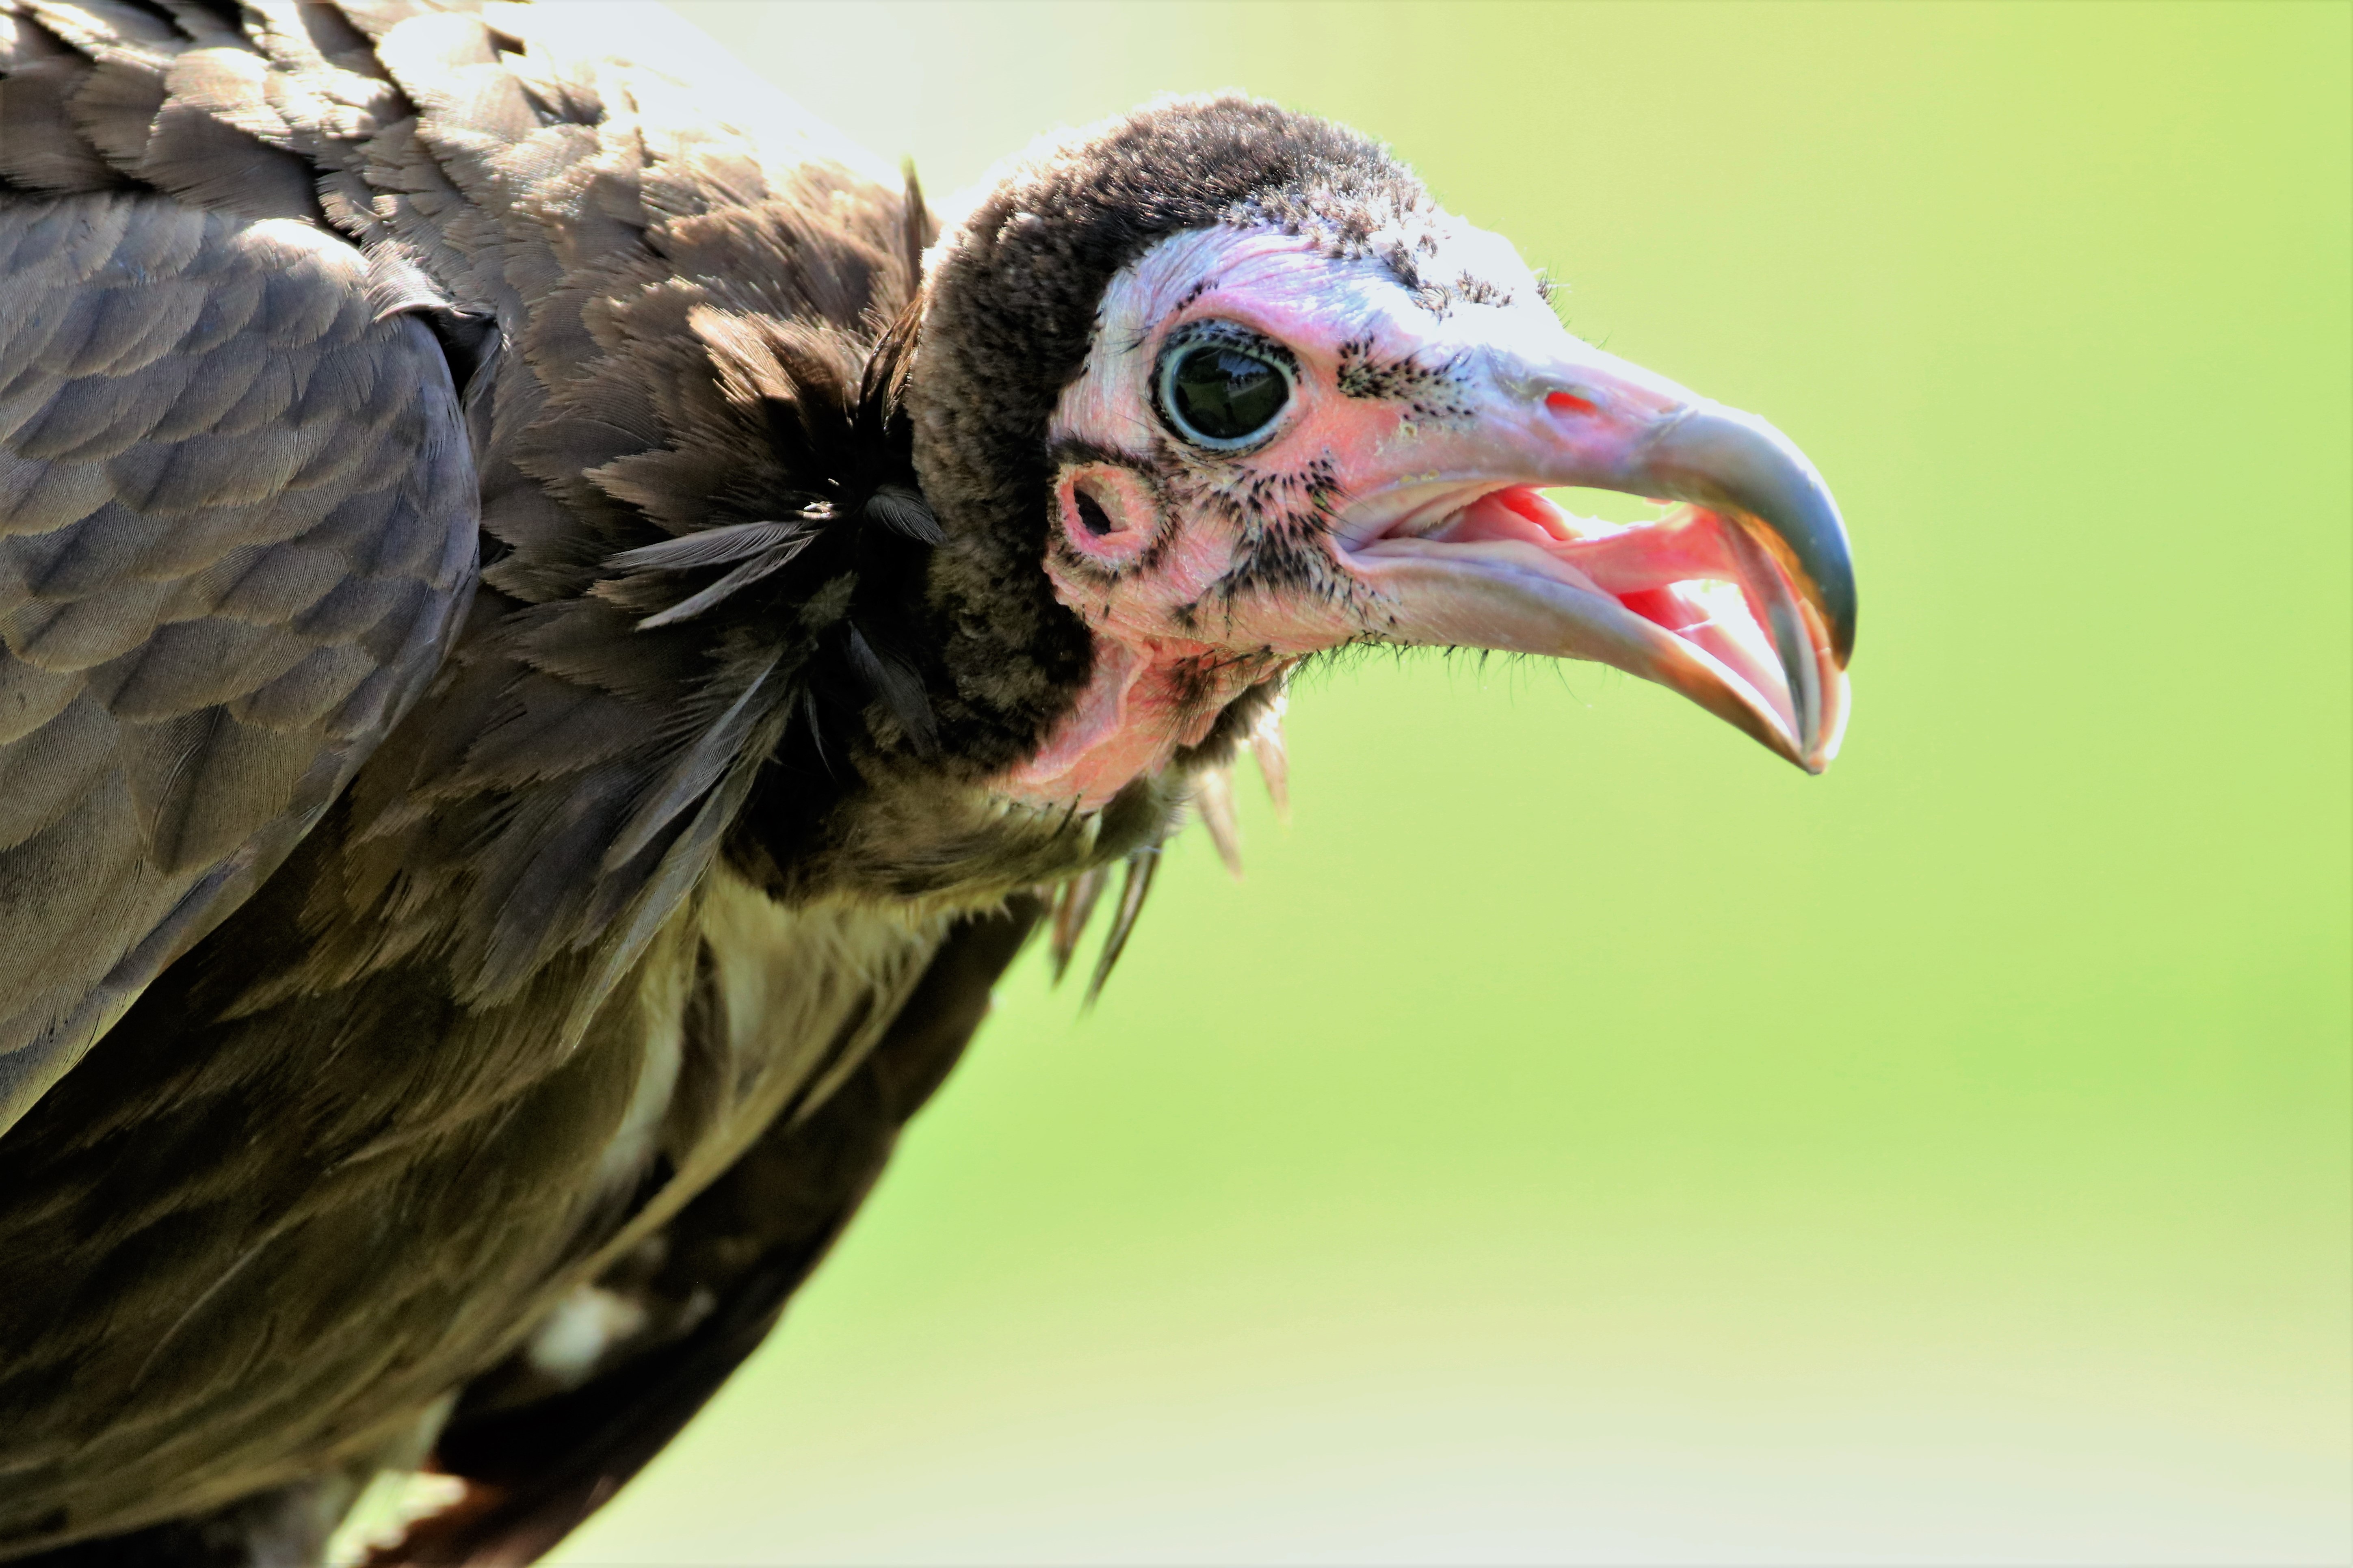
nature, wilderness, bird, wing, animal, wildlife, wild, beak, predator, meat, fauna, close up, outdoors, endangered, vertebrate, carnivore, hunter, vulture, safari, prey, hooded, hooded vulture